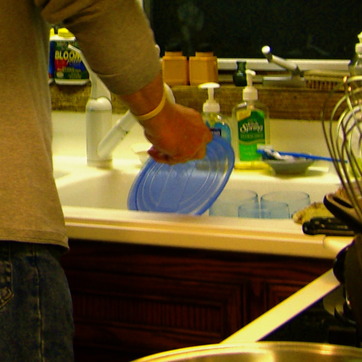
Material: plastic